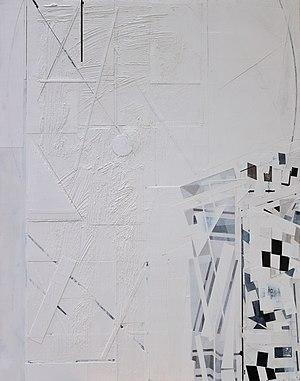
Saint paul 2002
Jean Ricardon, né le 21 septembre 1924 à Morez et mort le 2 avril 2018 à Besançon, est un peintre français figuratif.